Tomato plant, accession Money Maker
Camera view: tilt-top (135 deg); turntable rotation: 210 degrees
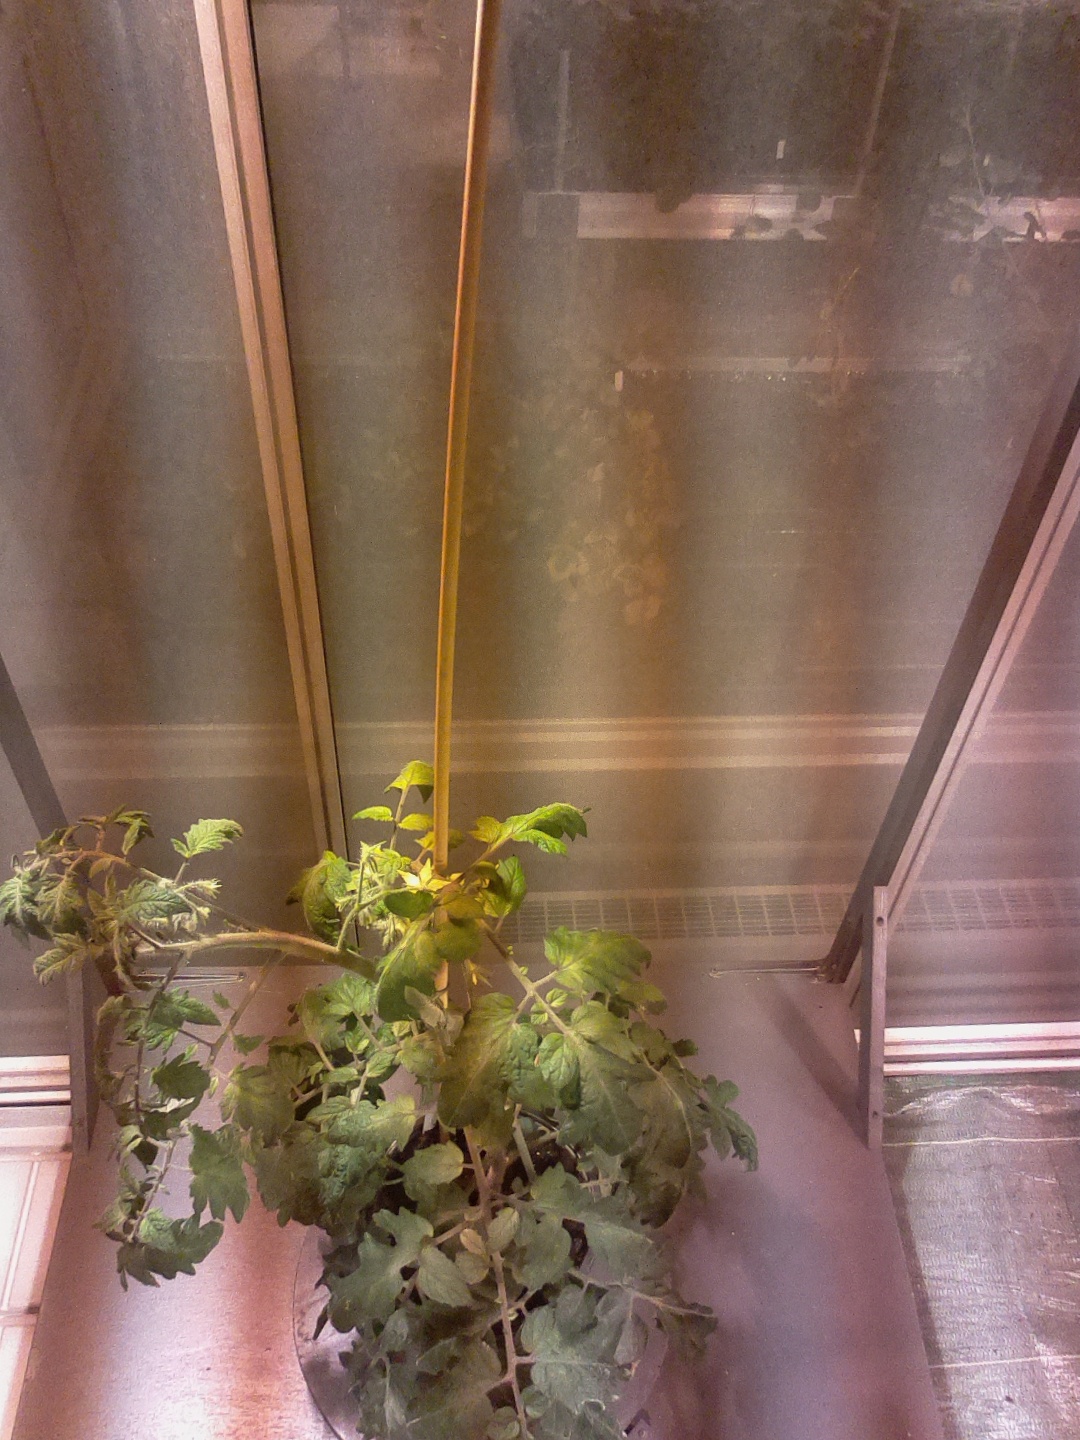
BBCH growth stage 69: End of flowering, 90%-100% of flowers open, more petals falling